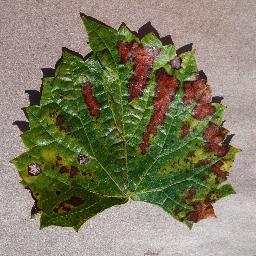
Label: Grape___Esca_(Black_Measles)